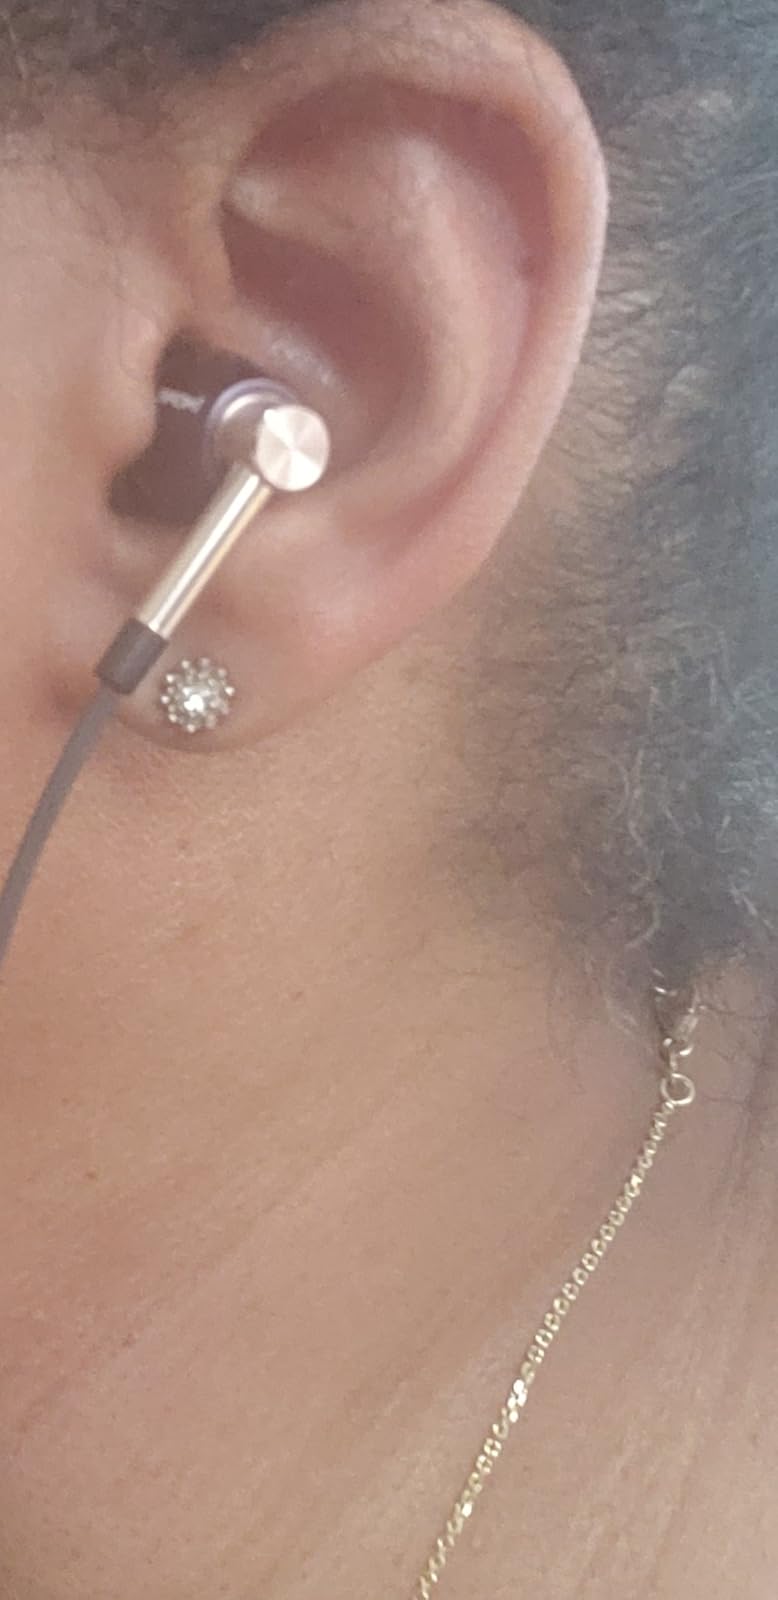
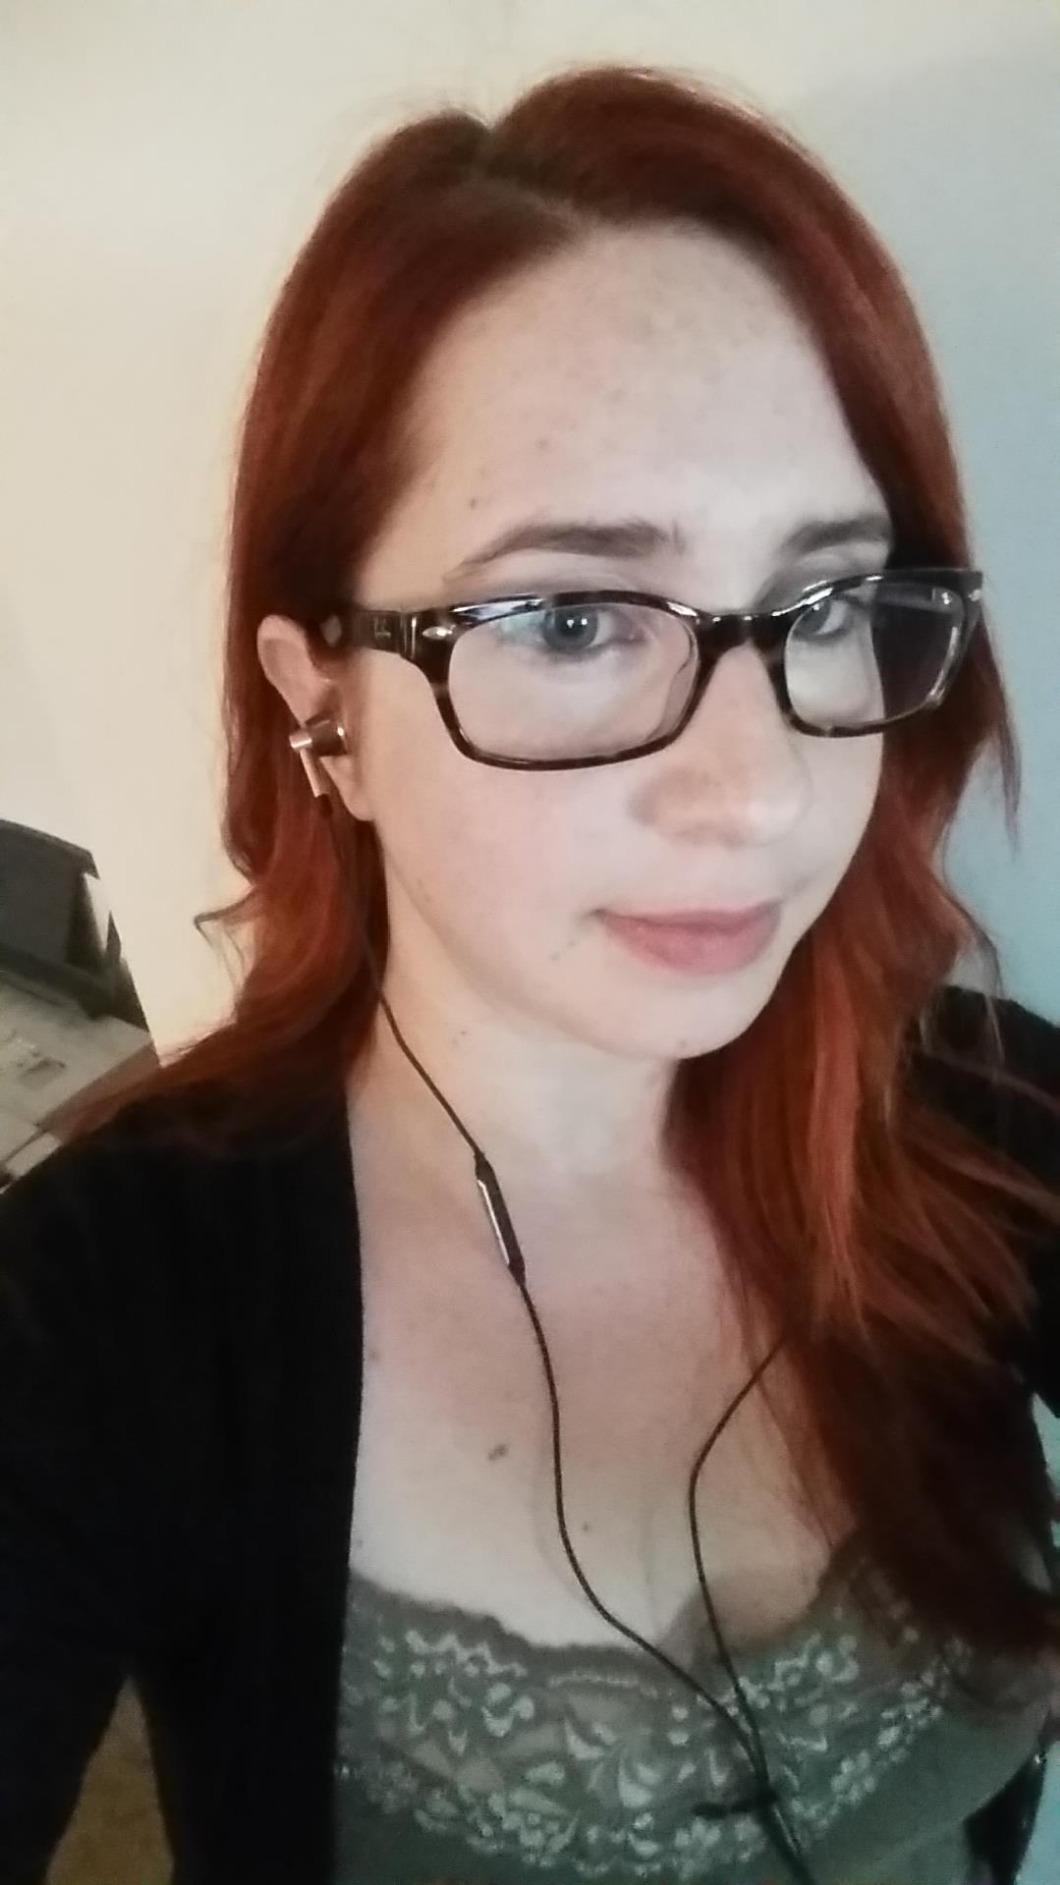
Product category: headphones
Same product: yes